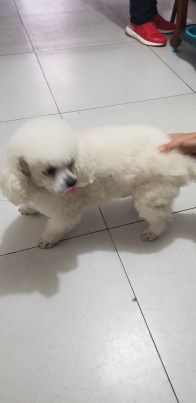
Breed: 3083-n000117-Bichon_Frise